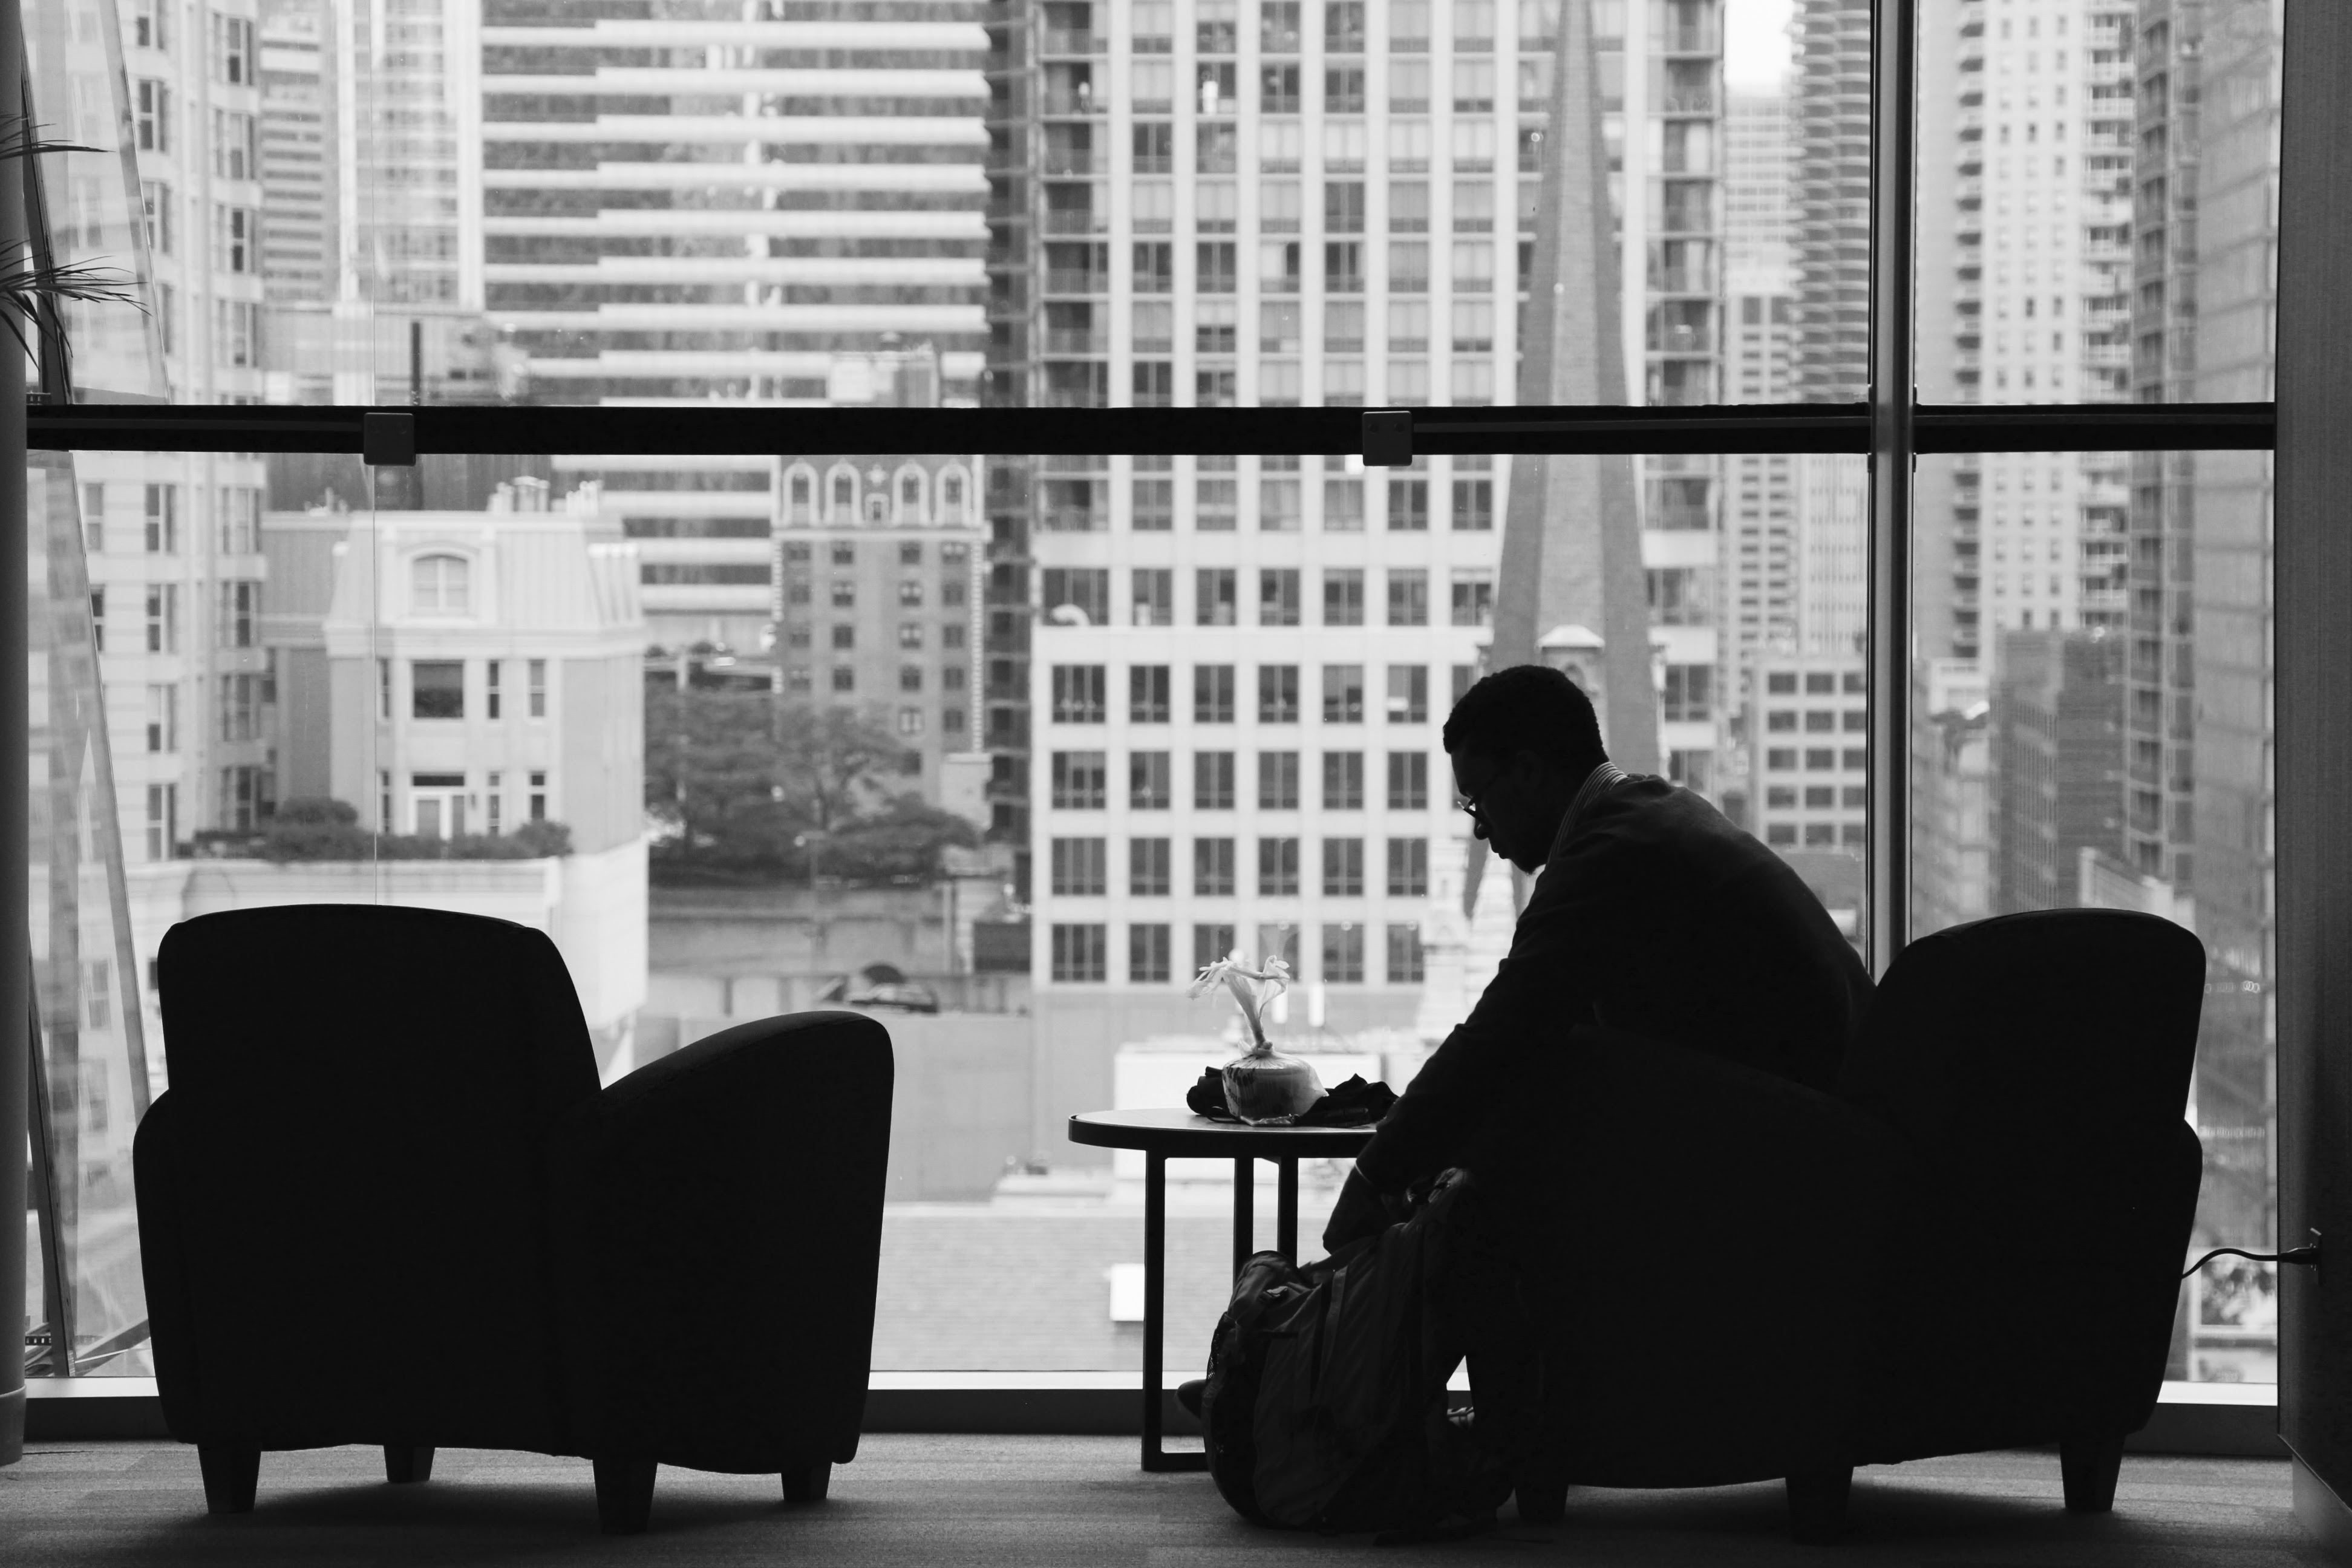
black and white, white, chair, sitting, black, furniture, monochrome, interior design, design, photograph, image, monochrome photography, human positions